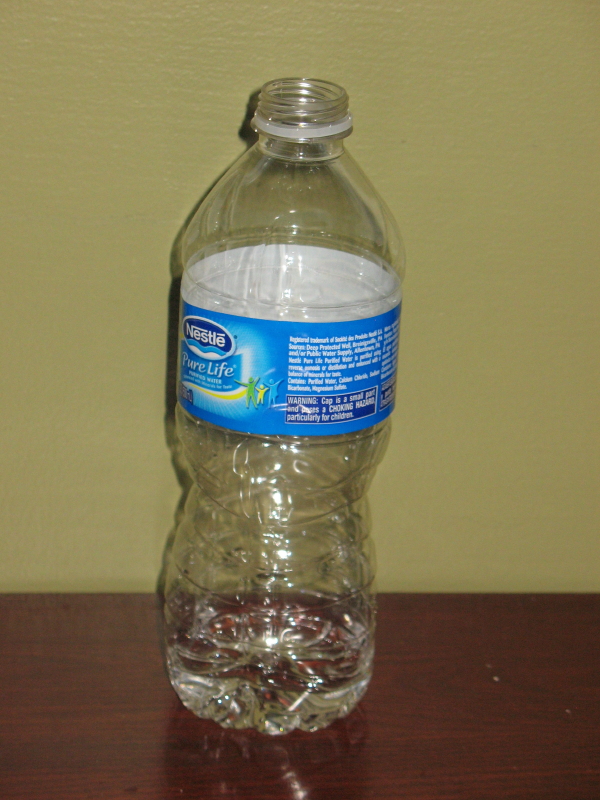
Label: plastic